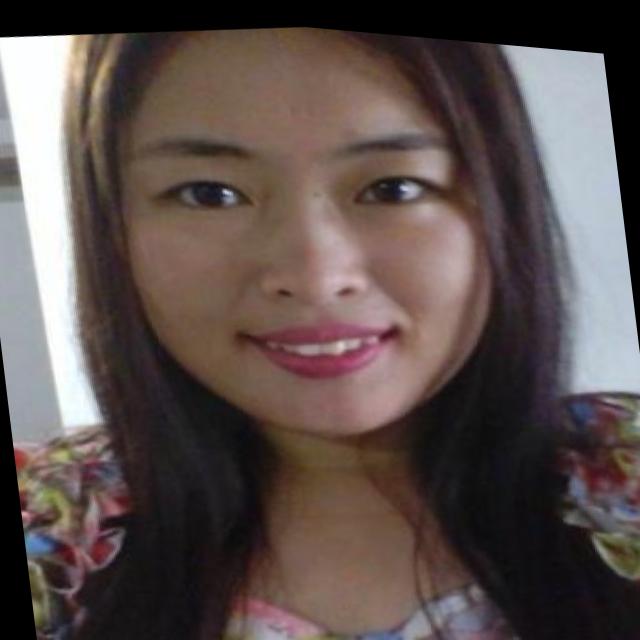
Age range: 21-44